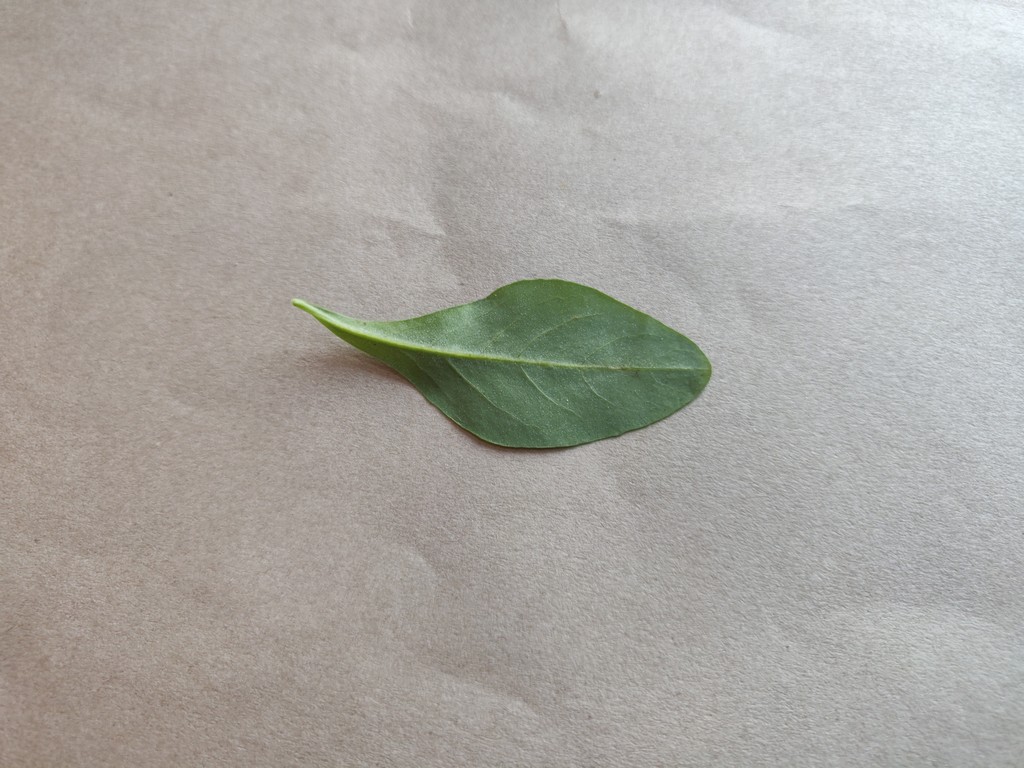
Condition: Healthy
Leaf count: single
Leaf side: back